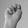
ASL letter: N